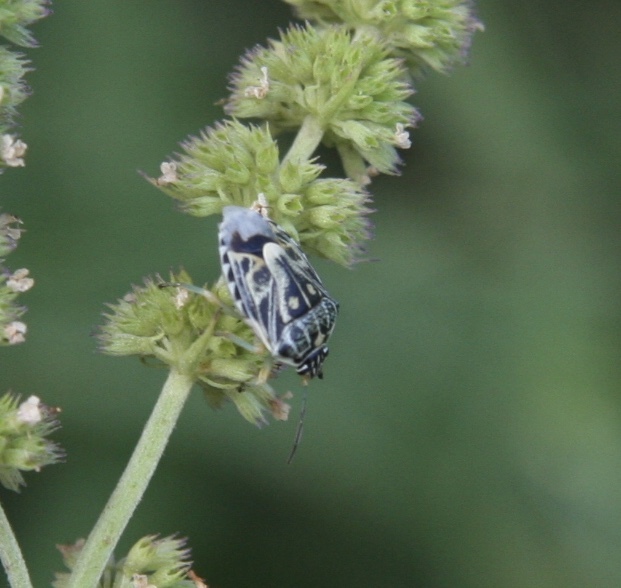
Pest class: stink_bug